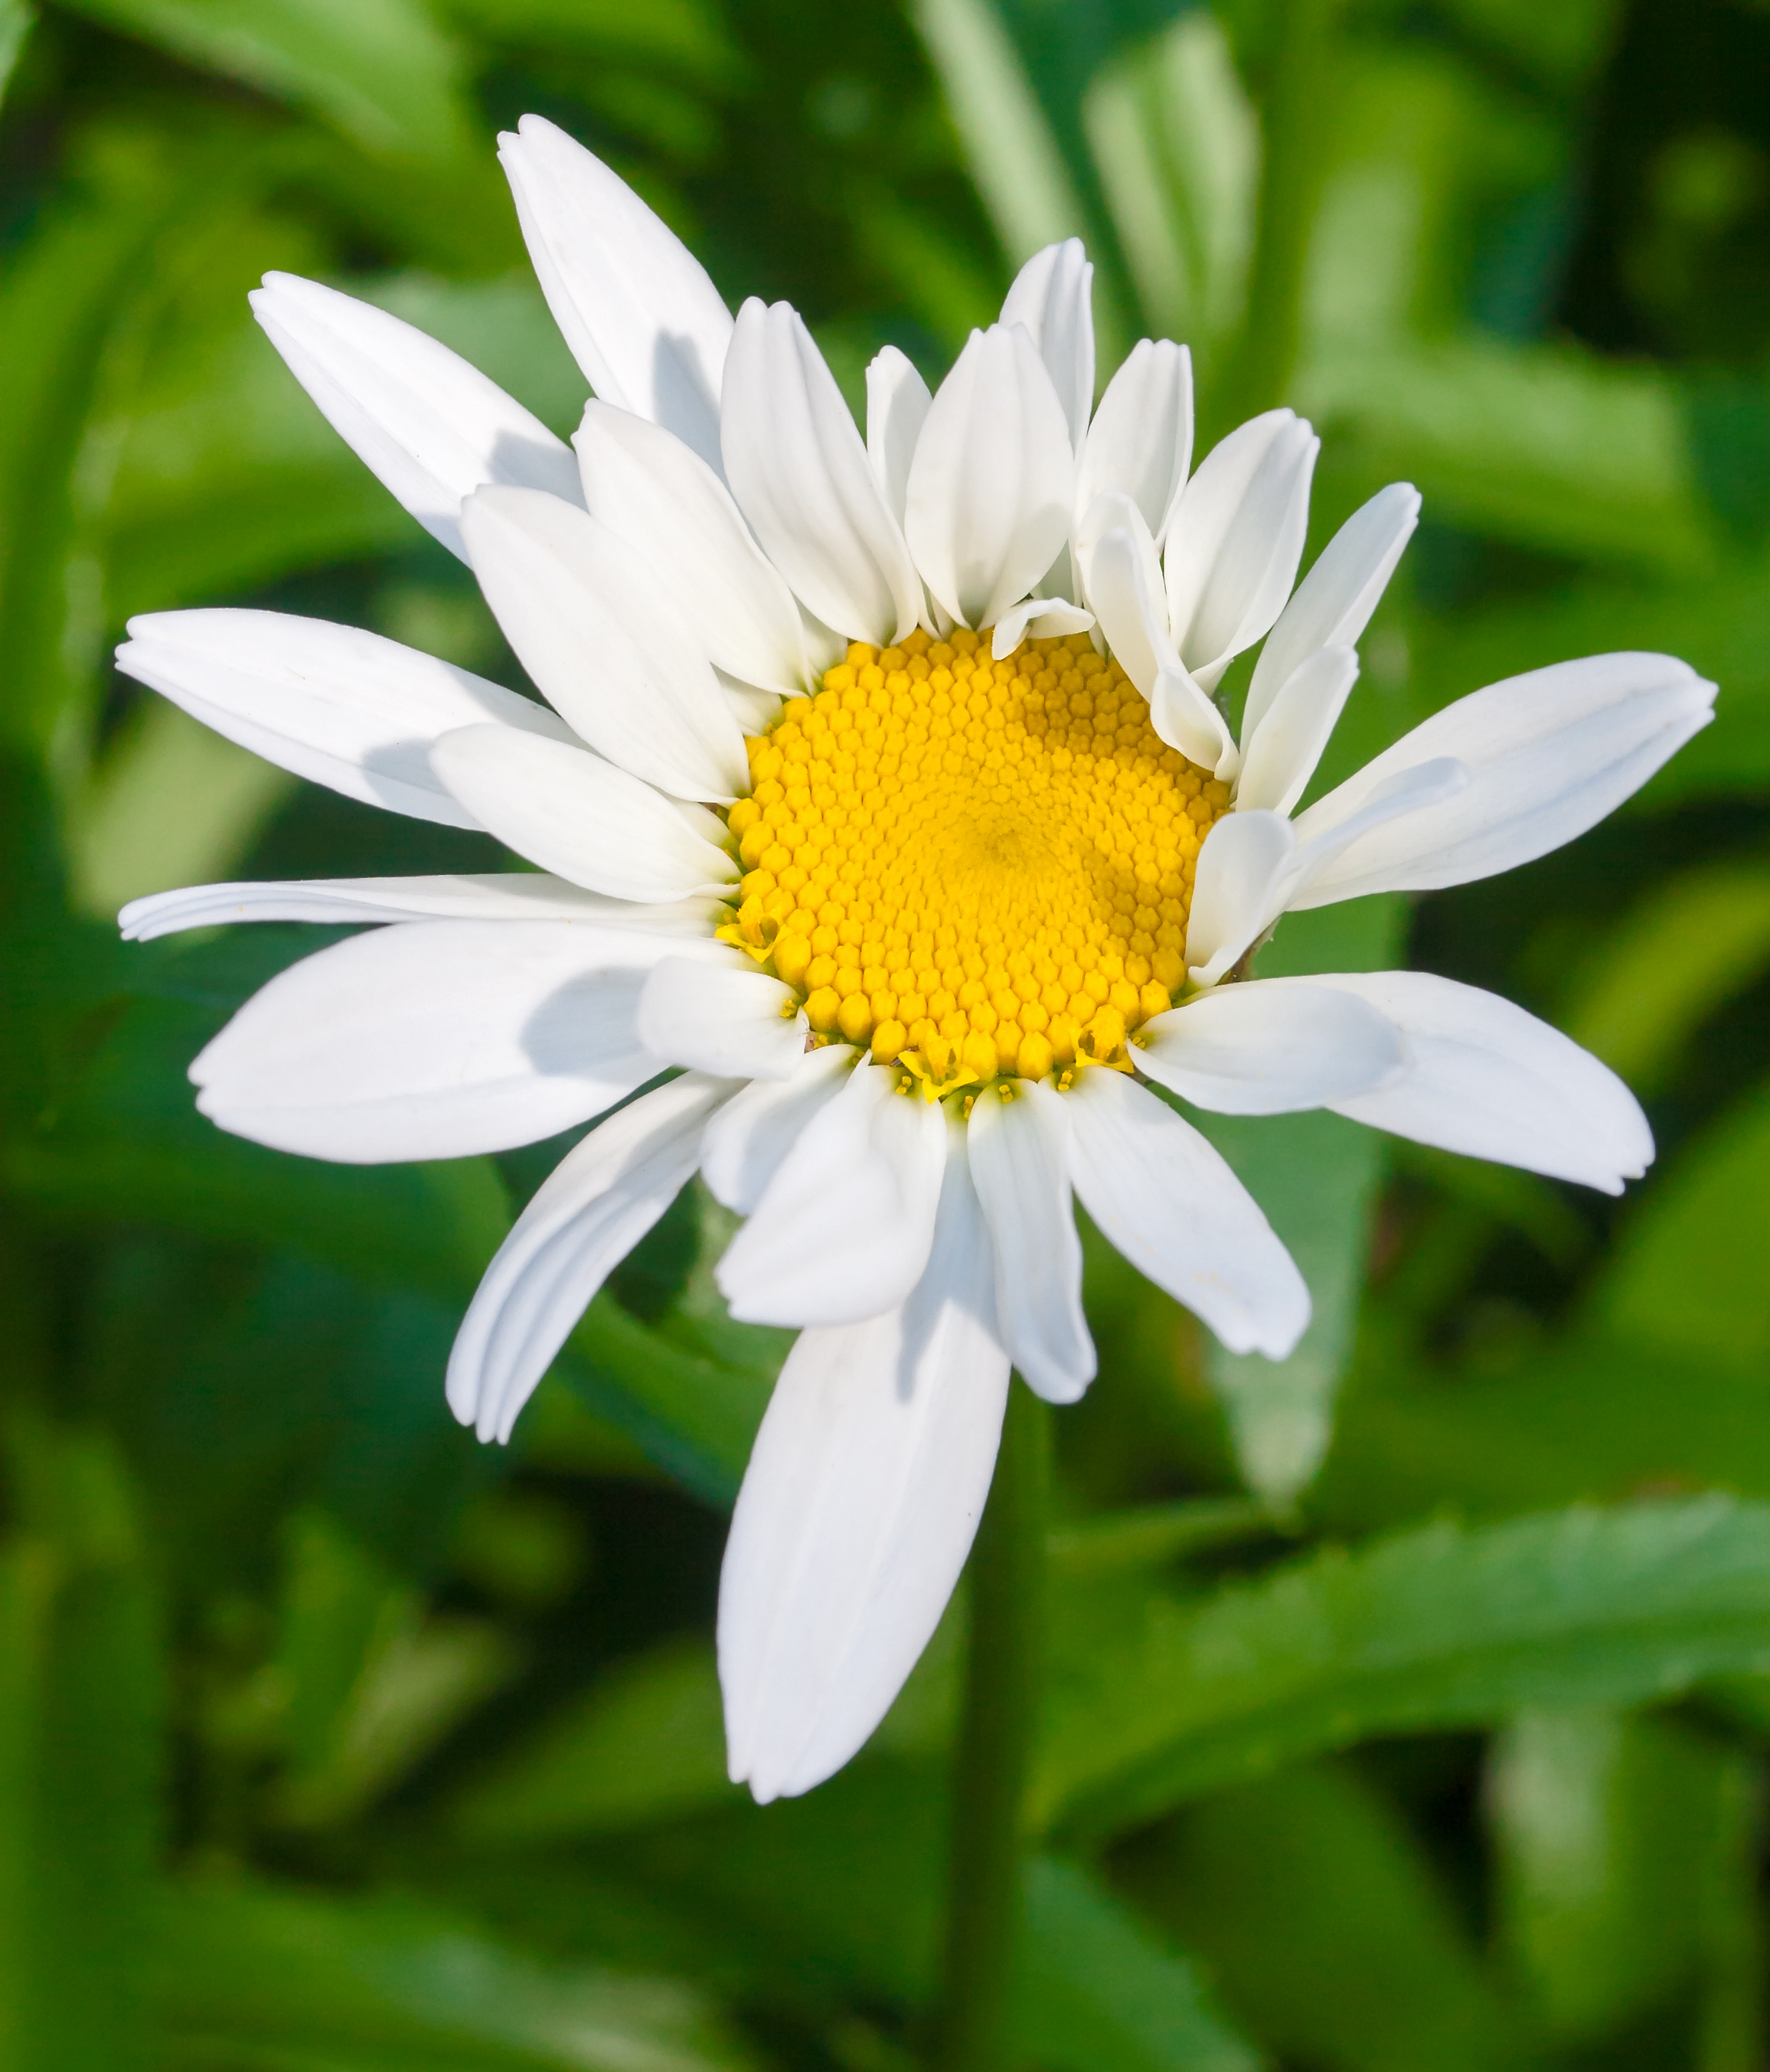
nature, plant, white, flower, petal, daisy, backyard, botany, closeup, flora, wildflower, one, manmade, macro photography, flowering plant, daisy family, oxeye daisy, land plant, marguerite daisy